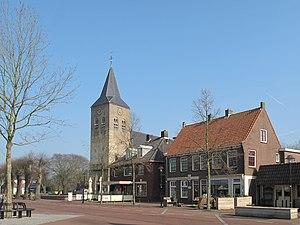
Zelhem est un village appartenant à la commune néerlandaise de Bronckhorst. Le village compte environ 11 000 habitants.
Bronckhorst est une commune de 37 761 habitants dans le Gueldre aux Pays-Bas. C'est le résultat de la fusion du 1ᵉʳ janvier 2005 des anciennes communes de Hengelo, Hummelo en Keppel, Steenderen, Vorden et Zelhem.